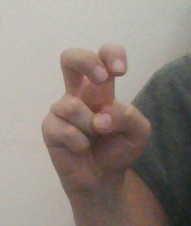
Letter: toot